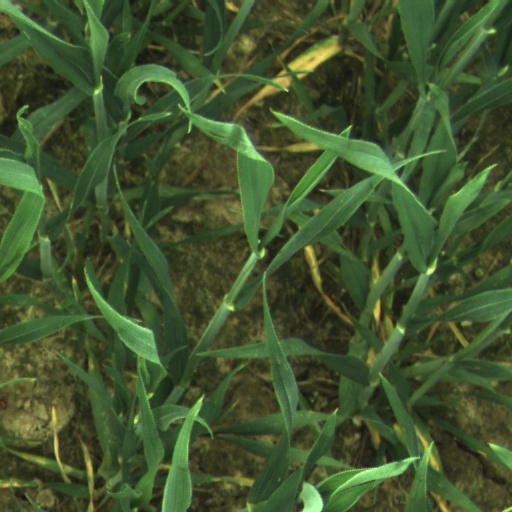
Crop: wheat